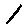
Label: 1